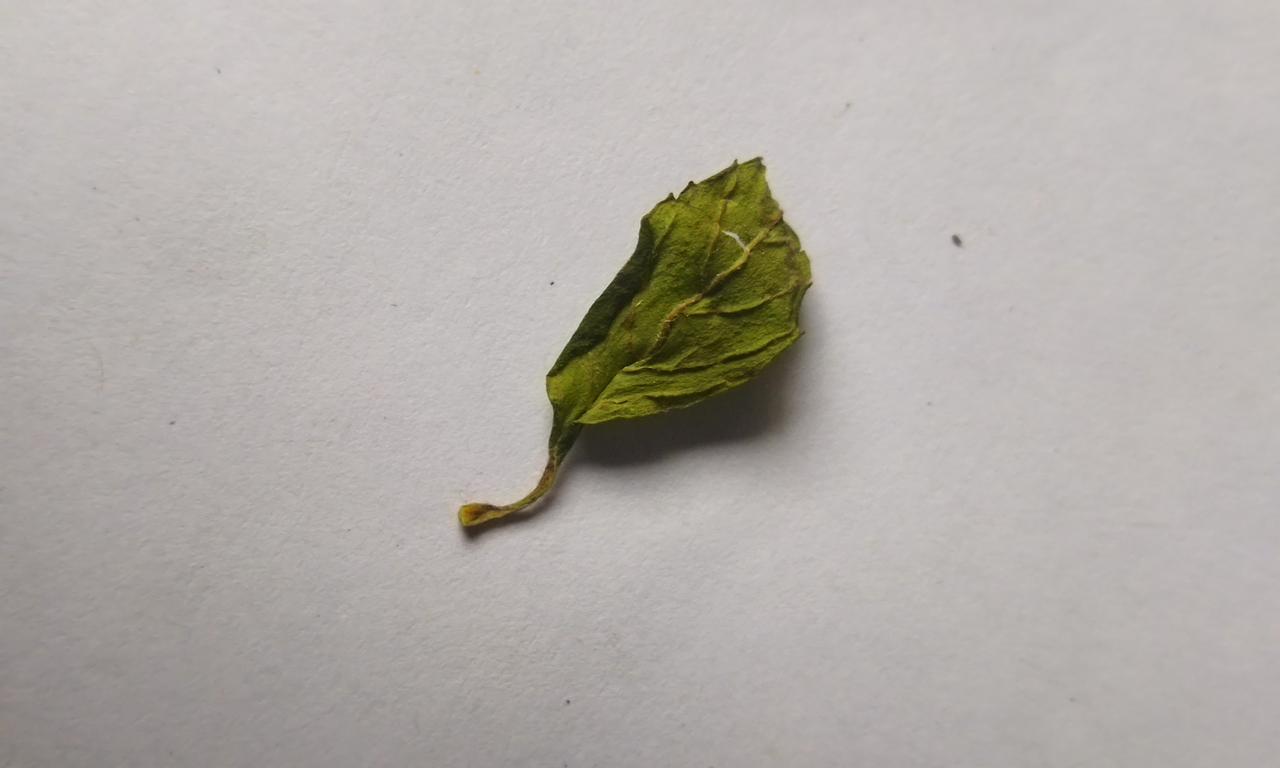
Label: Dried